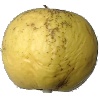
Label: Apple Golden 1